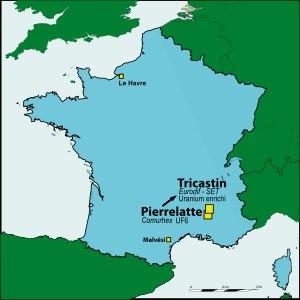
Le cycle du combustible nucléaire en France est l'ensemble des opérations destinées à fournir du combustible aux réacteurs nucléaires français puis à gérer le combustible irradié. Ces opérations comprennent : l'extraction du minerai, la concentration en uranium, la conversion, l'enrichissement, la fabrication du combustible, son irradiation en réacteur, puis son recyclage et enfin la gestion des déchets.